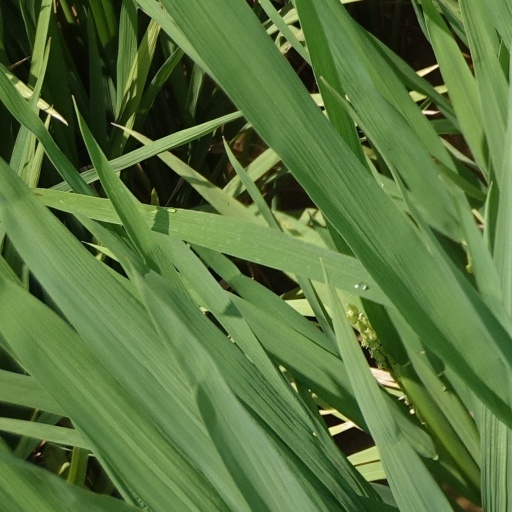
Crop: rice